Hartford Union Station

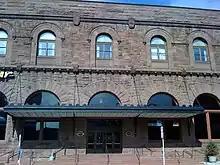
The station entrance

The station is located on the western edge of downtown Hartford, on a three-acre block between Union Place and Spruce Street on the east and west and Church and Asylum streets to the north and south. Opposite the main building on Union Place are a mixture of other old buildings and parking lots. To the west is a triangular parking lot and the viaduct carrying Interstate 84 and U.S. Route 6, which curves around the north of the station as well. Across Asylum on the south is Bushnell Park, also listed on the Register.